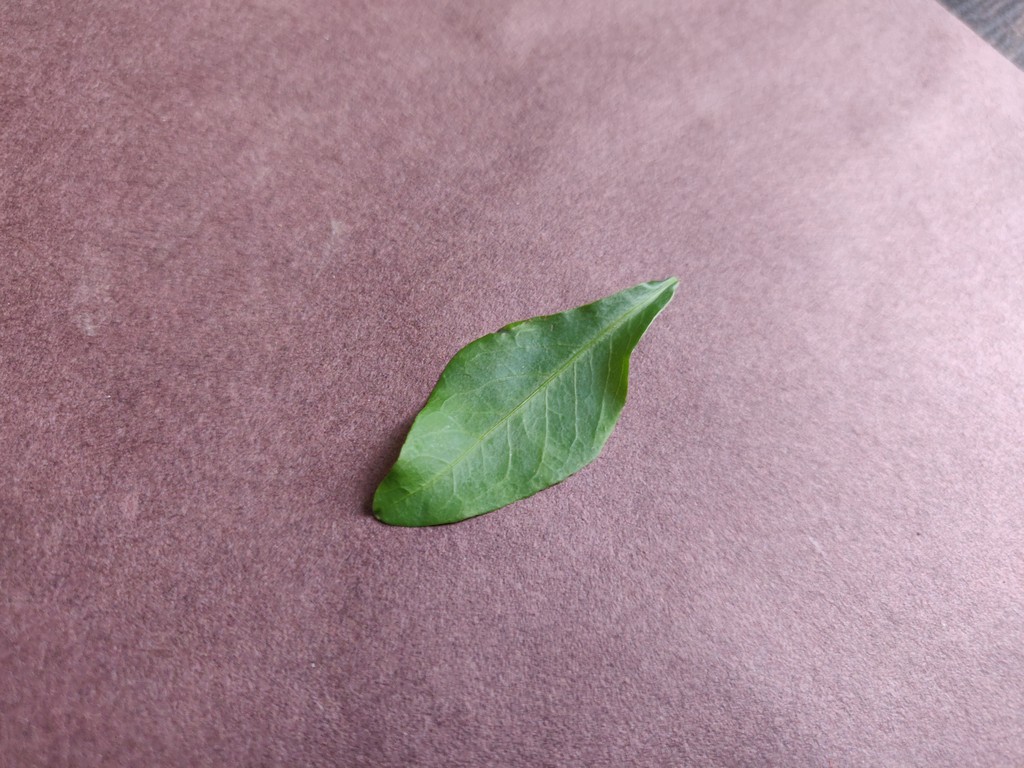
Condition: Healthy
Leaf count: single
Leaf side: front